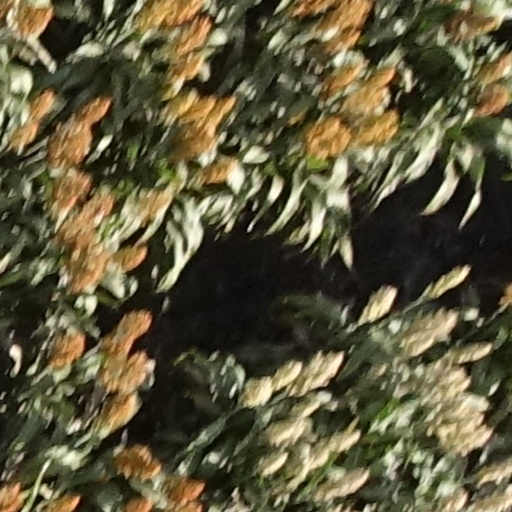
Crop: sorghum